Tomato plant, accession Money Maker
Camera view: tilt-top (135 deg); turntable rotation: 30 degrees
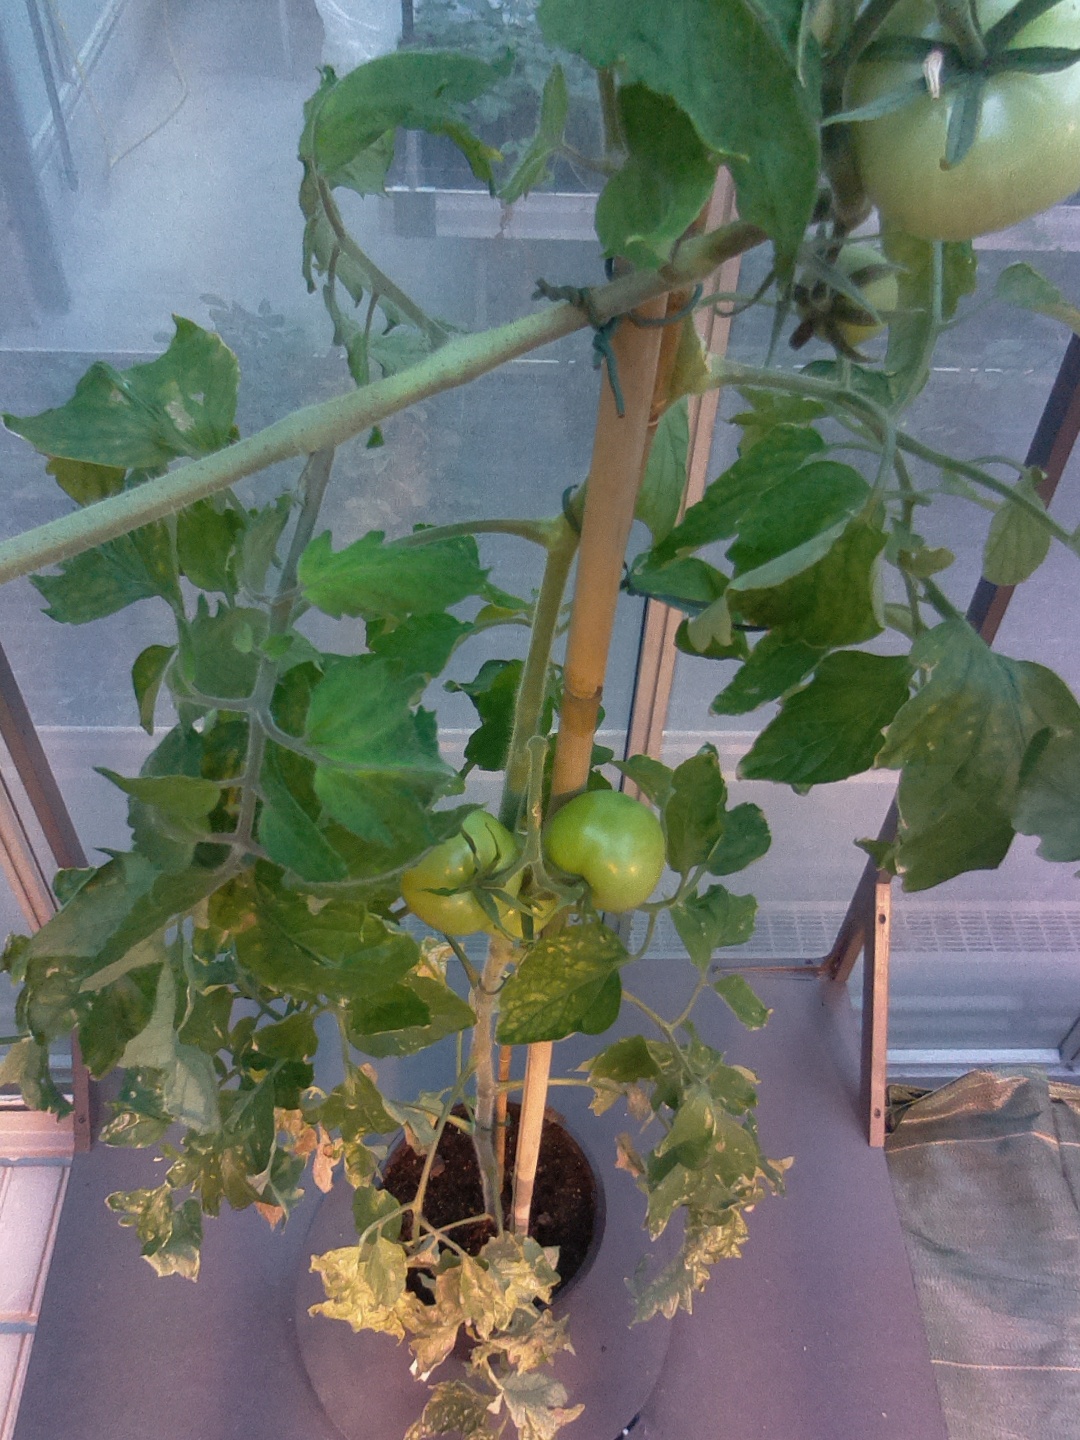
BBCH growth stage 76: 60%-70% of final fruit size